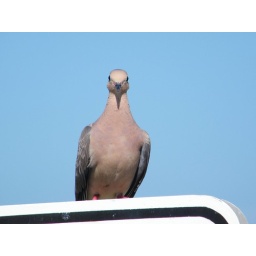
dove looking lovely against the blue sky